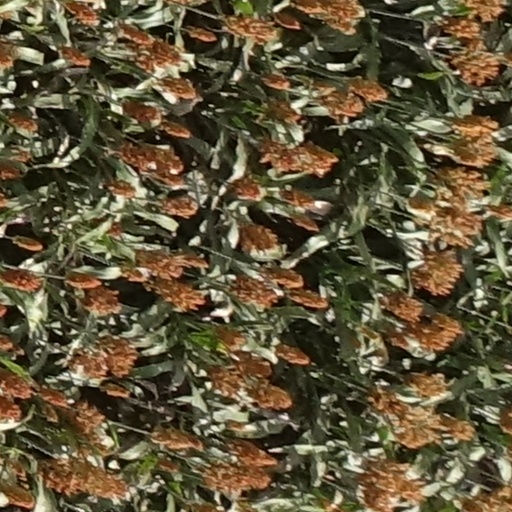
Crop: sorghum